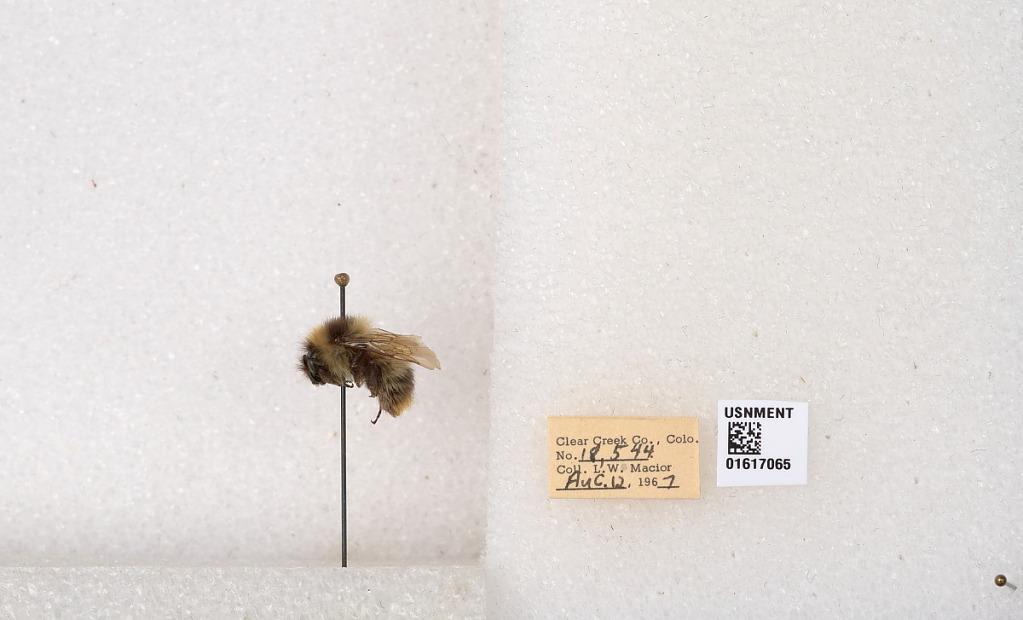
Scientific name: Bombus kirbyellus
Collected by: L. Macior
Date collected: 1967-8-12
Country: United States
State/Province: Colorado
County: Clear Creek
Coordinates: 39.6891, -105.644